Paulo Otávio

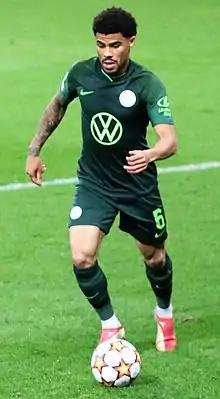
Otávio playing for VfL Wolfsburg in 2021

Paulo Otávio Rosa da Silva (born 23 November 1994), commonly known as Paulo Otávio, is a Brazilian footballer who currently plays as a left back for Qatar Stars League club Al Sadd.